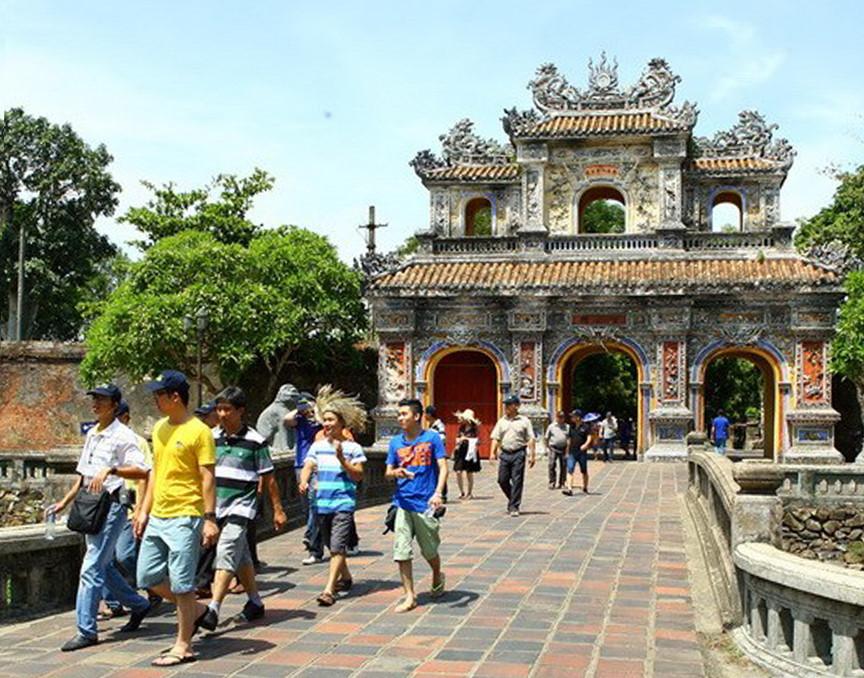
có nhiều người đang di chuyển bên trong một khu di tích